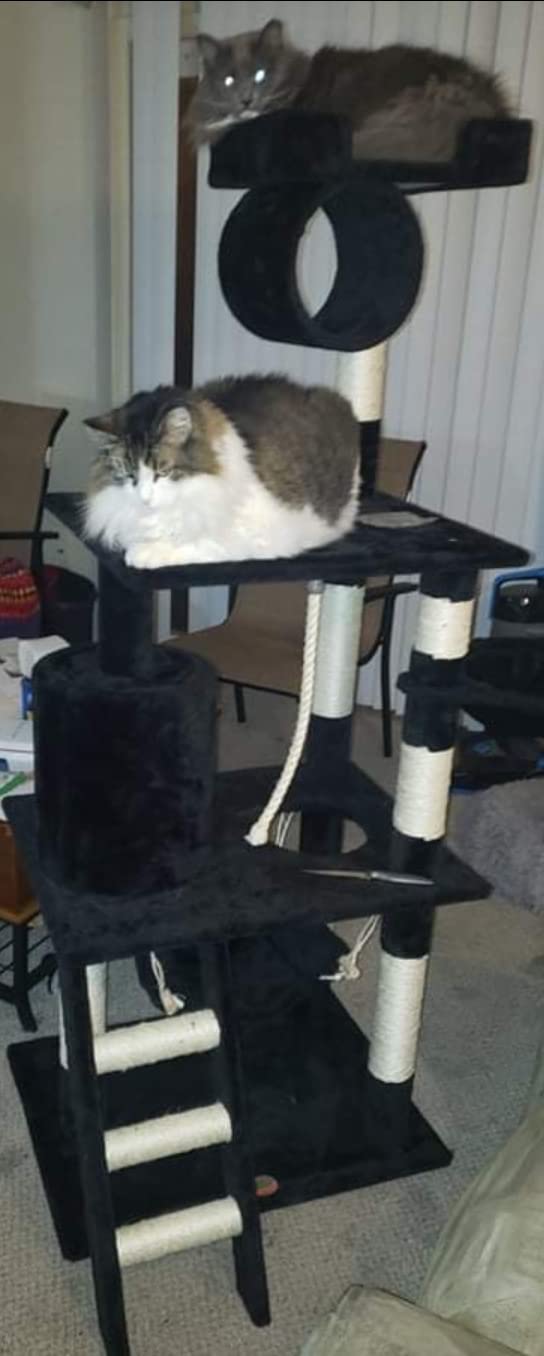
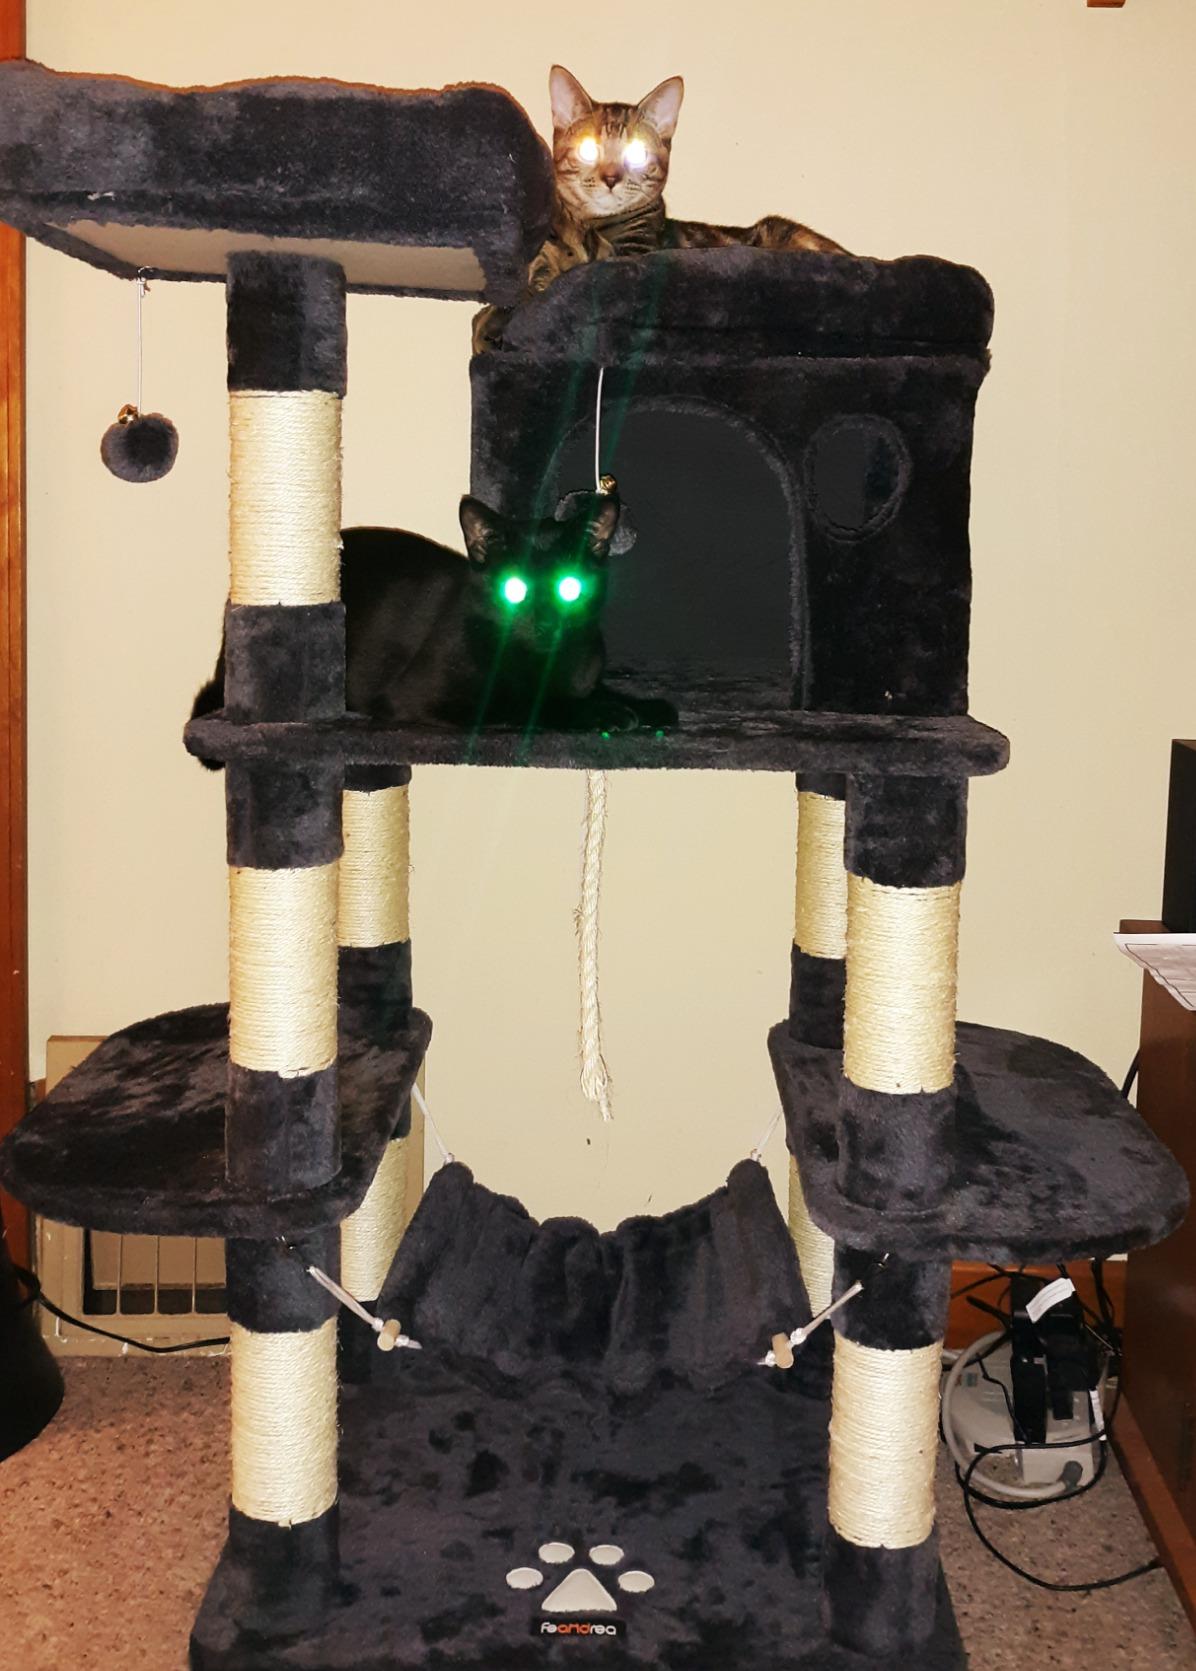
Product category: items_cat tree
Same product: no